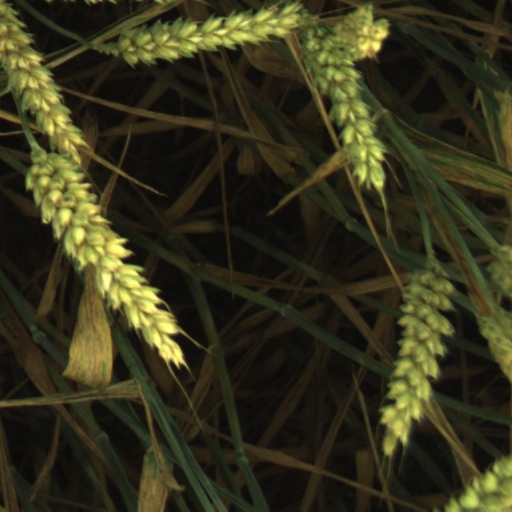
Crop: wheat